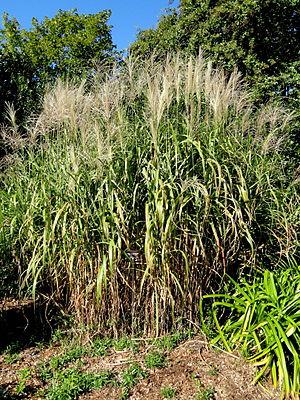
Miscanthus floridulus, aussi appelé roseau de Chine, est une espèce de plantes monocotylédones de la famille des Poaceae.